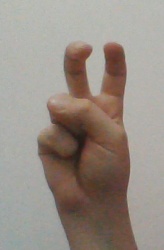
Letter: toot